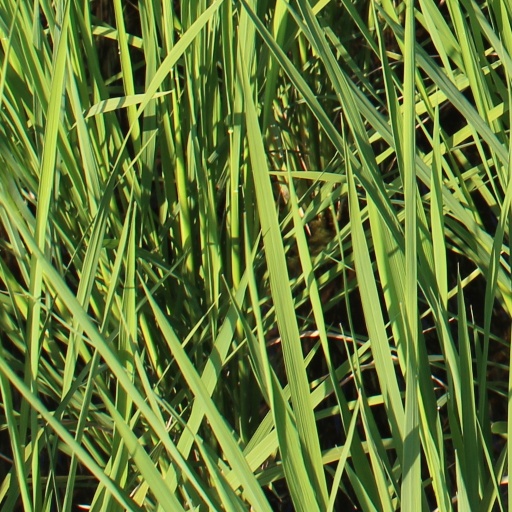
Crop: rice